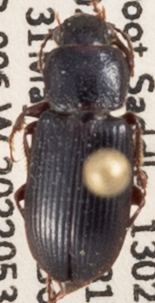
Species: Dicheirus piceus
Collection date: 2022-05-31
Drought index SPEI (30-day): -1.204
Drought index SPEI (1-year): -1.69
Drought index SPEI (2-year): -2.09